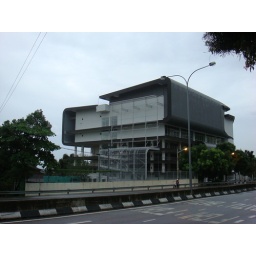
Modern contemporary swimming club house in Tanjung Bungah, Penang.